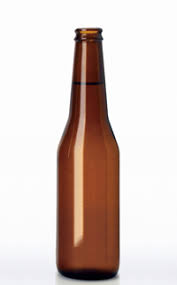
Label: glass